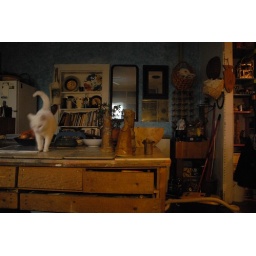
A friend's cat comes over to say hello. Ceramic pieces on the table are early works by Leopold Foulem.